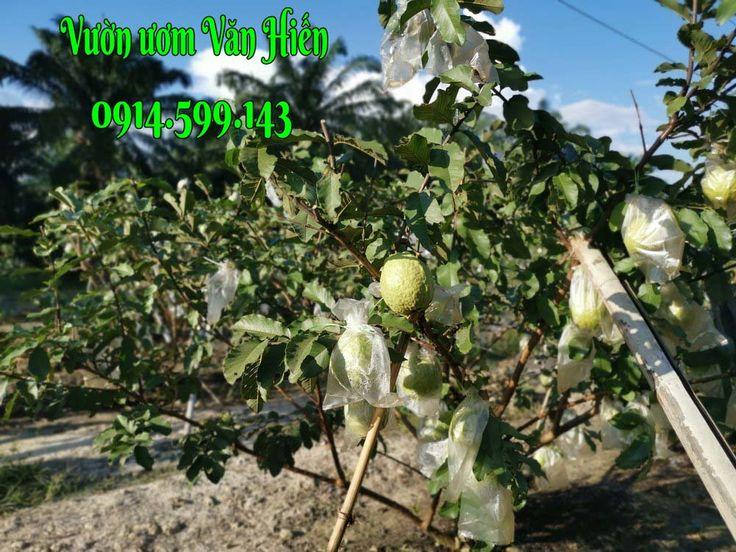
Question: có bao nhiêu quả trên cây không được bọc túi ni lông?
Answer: có một quả không được bọc túi ni lông